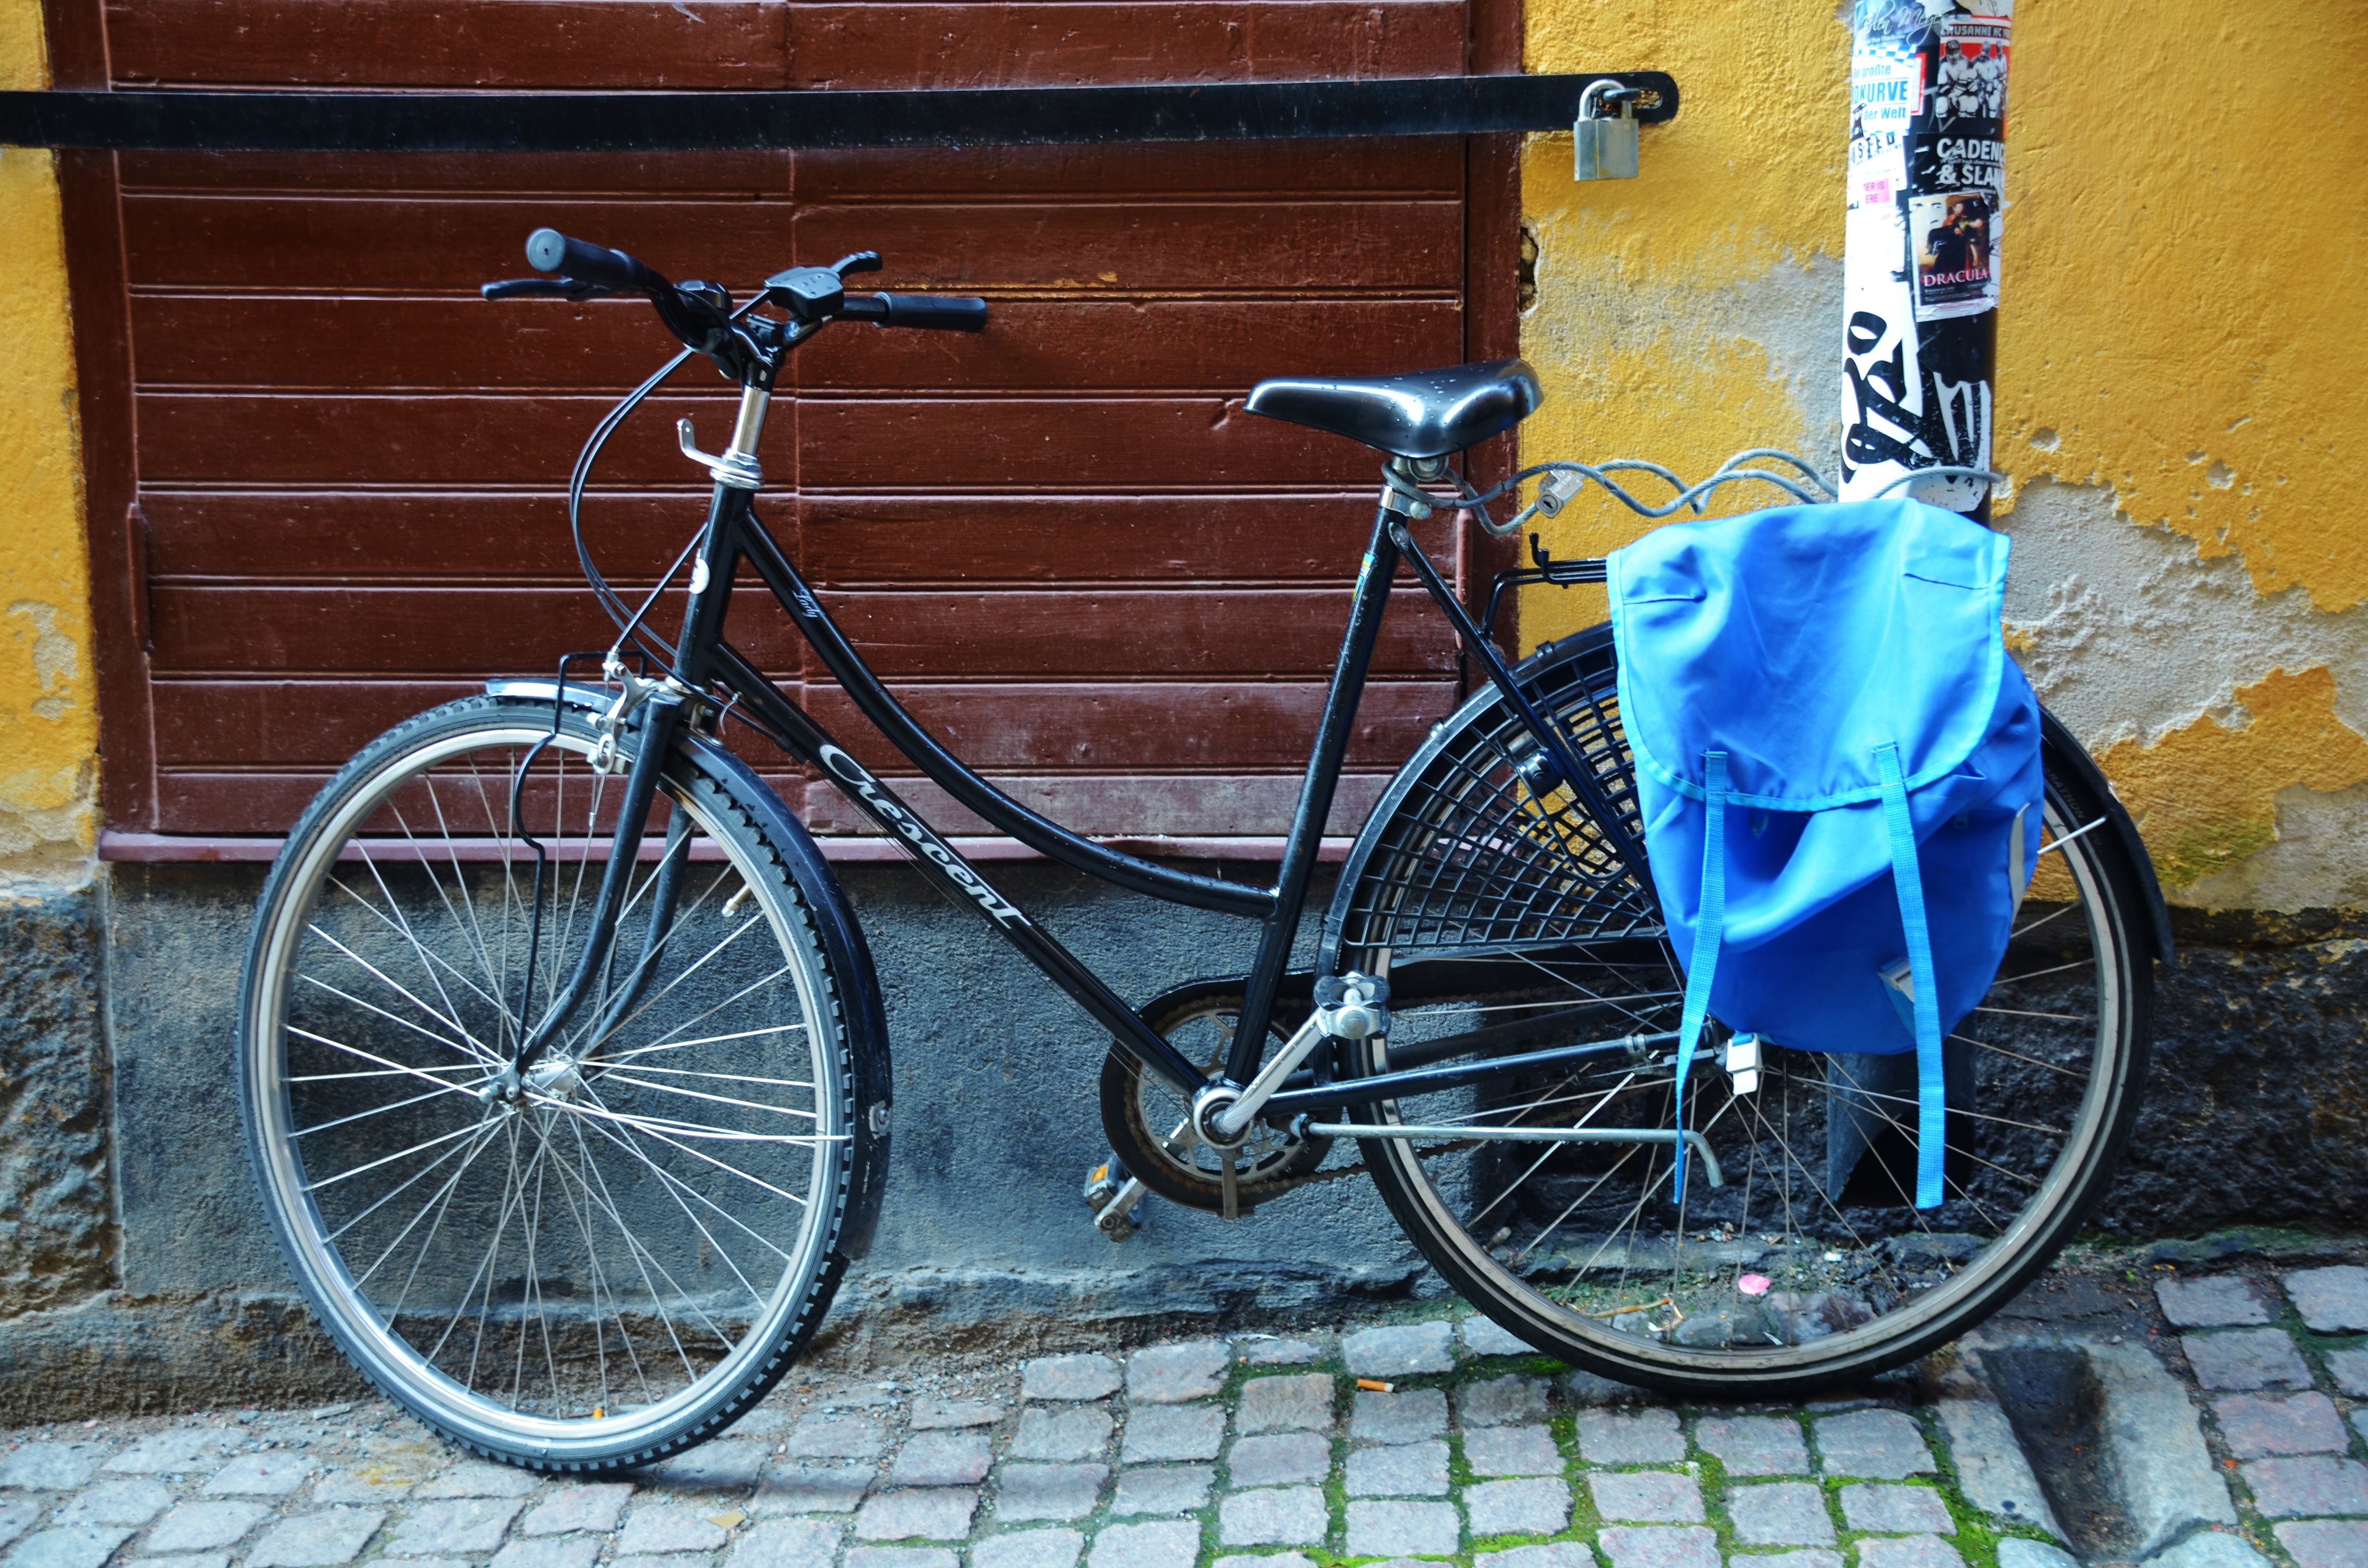
road, wheel, old, bicycle, bike, transport, vehicle, black, speed, cycle, sports equipment, mountain bike, bicycle frame, land vehicle, cyclo cross bicycle, road bicycle, racing bicycle, hybrid bicycle